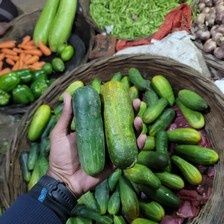
Label: cucumber